Kays of Scotland

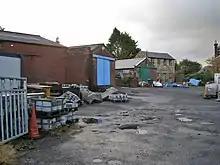
Several granite blanks to be used in manufacture of curling stones.

In 1911, Kays of Scotland moved their operation north from their original water-powered mill at the bank of the River Ayr by Mauchline.